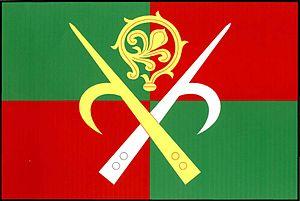
Malá Roudka est une commune du district de Blansko, dans la région de Moravie-du-Sud, en République tchèque. Sa population s'élevait à 206 habitants en 2017.